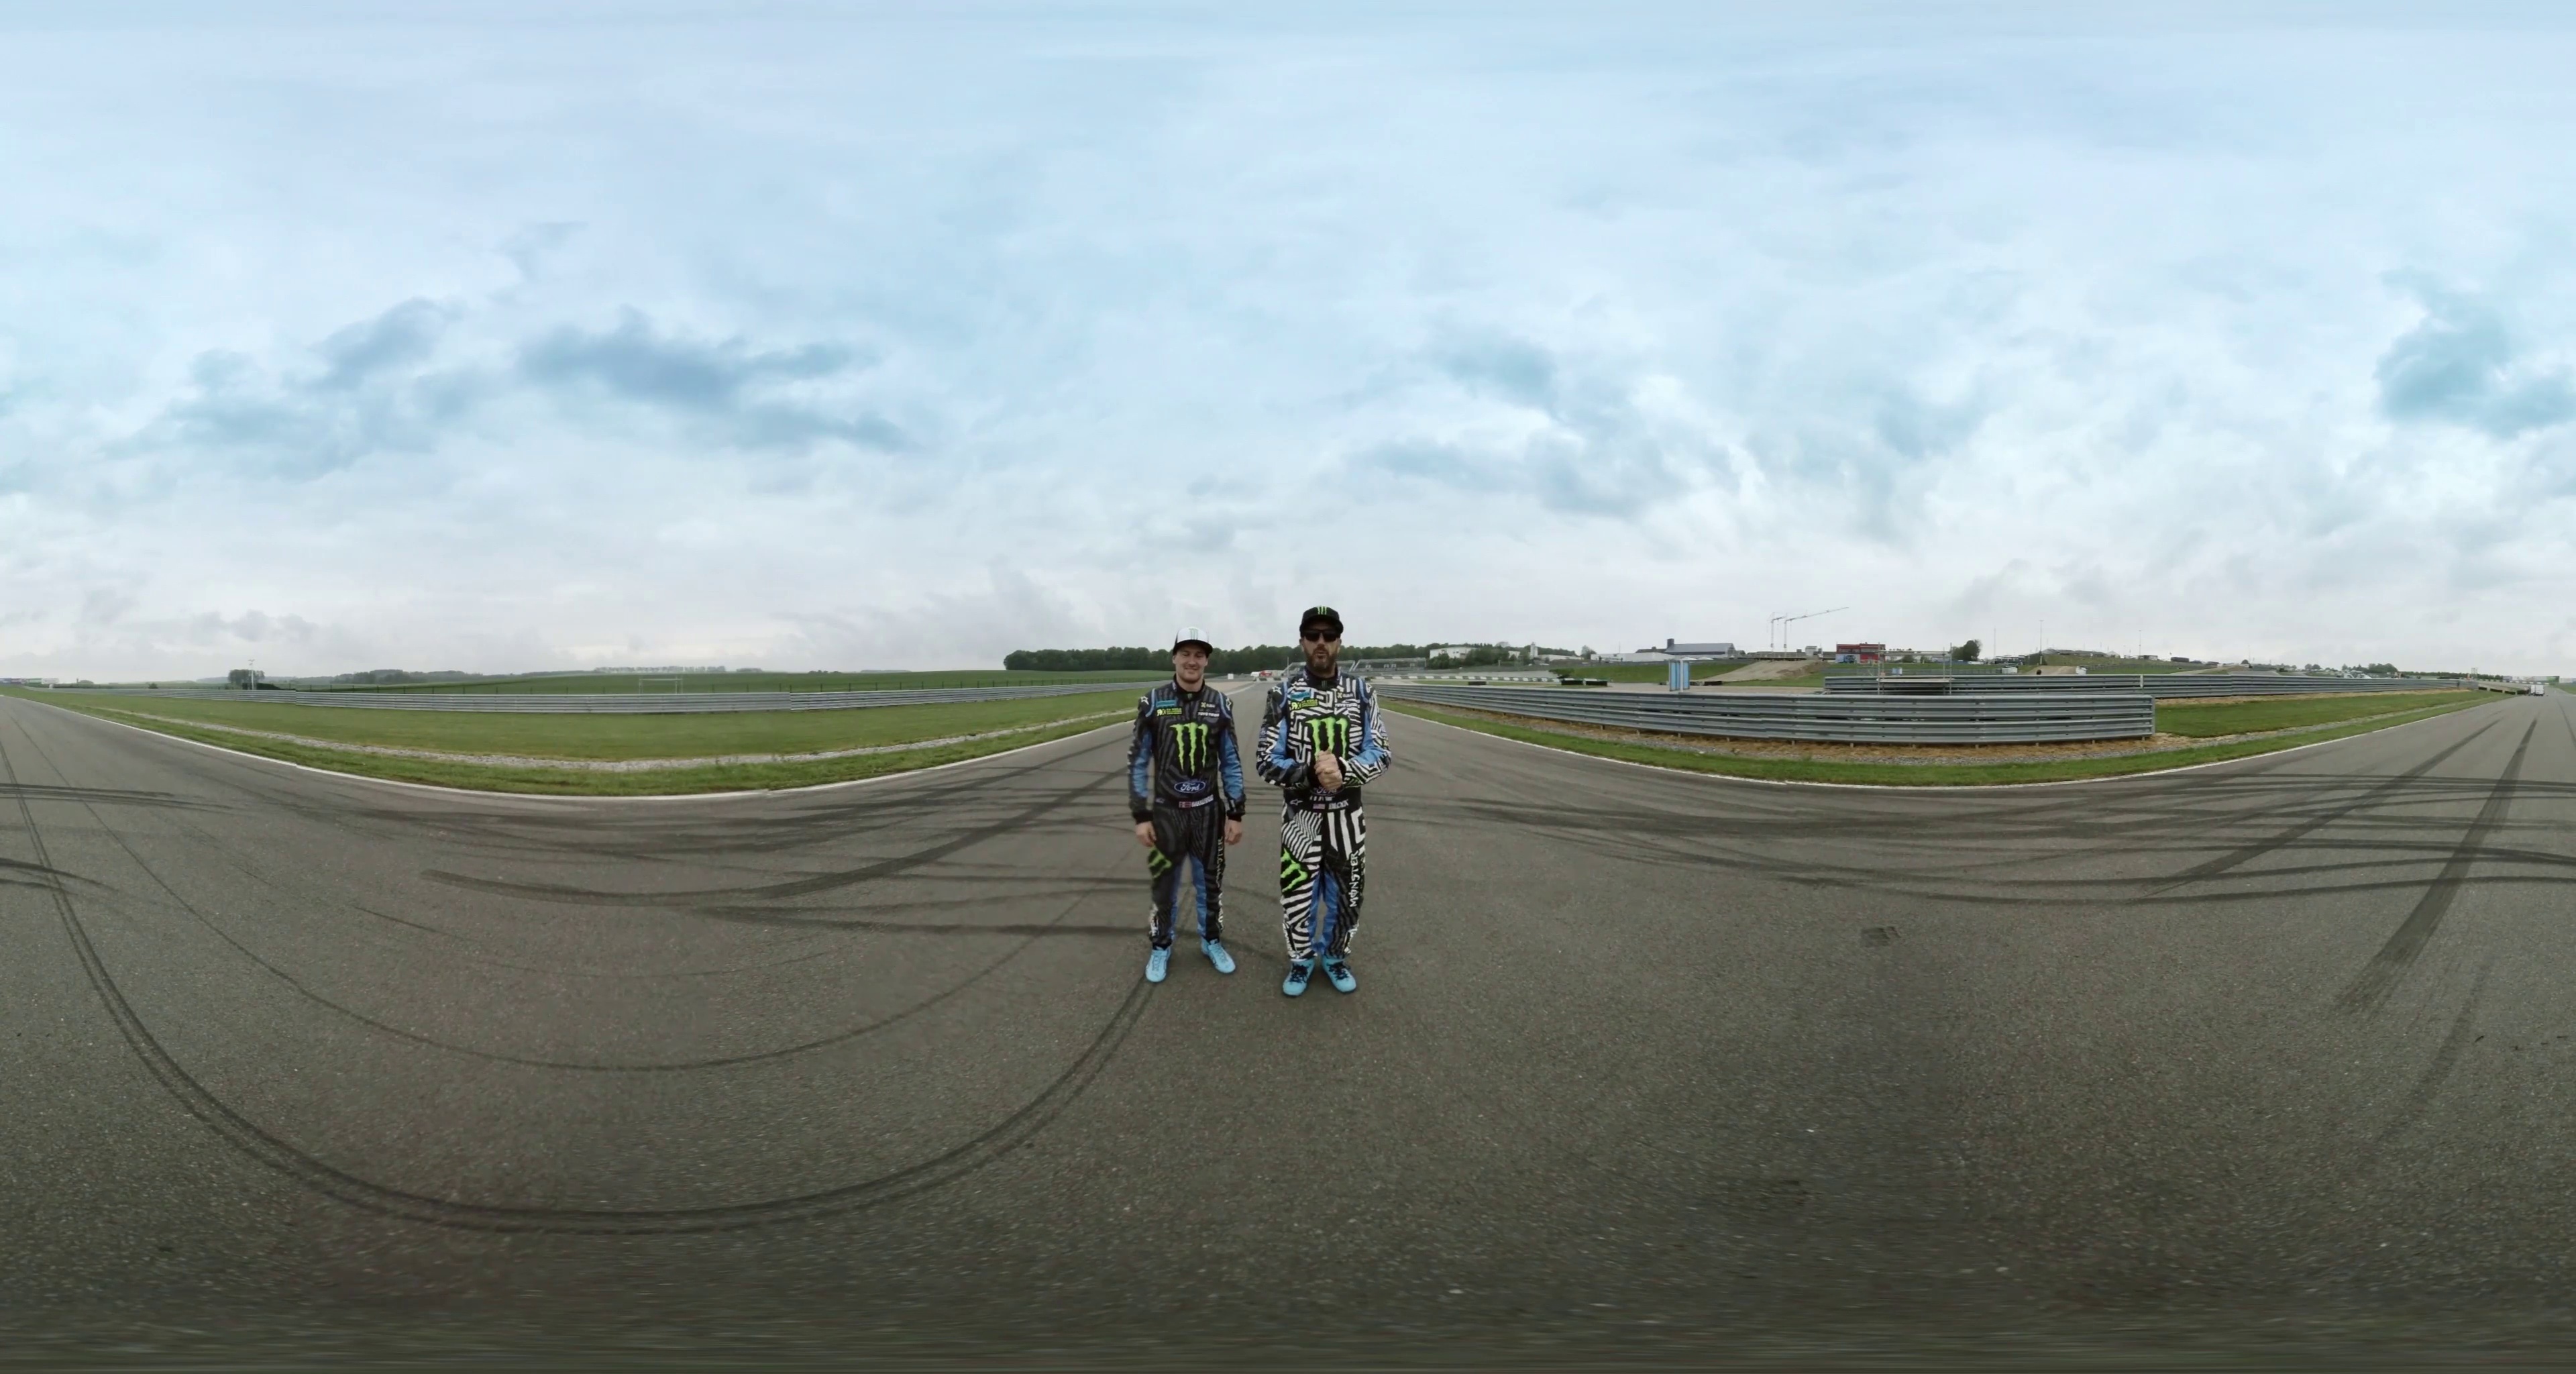
Referred object: The person in black clothes and blue shoes

Referred object: the racer in zebra-striped suit